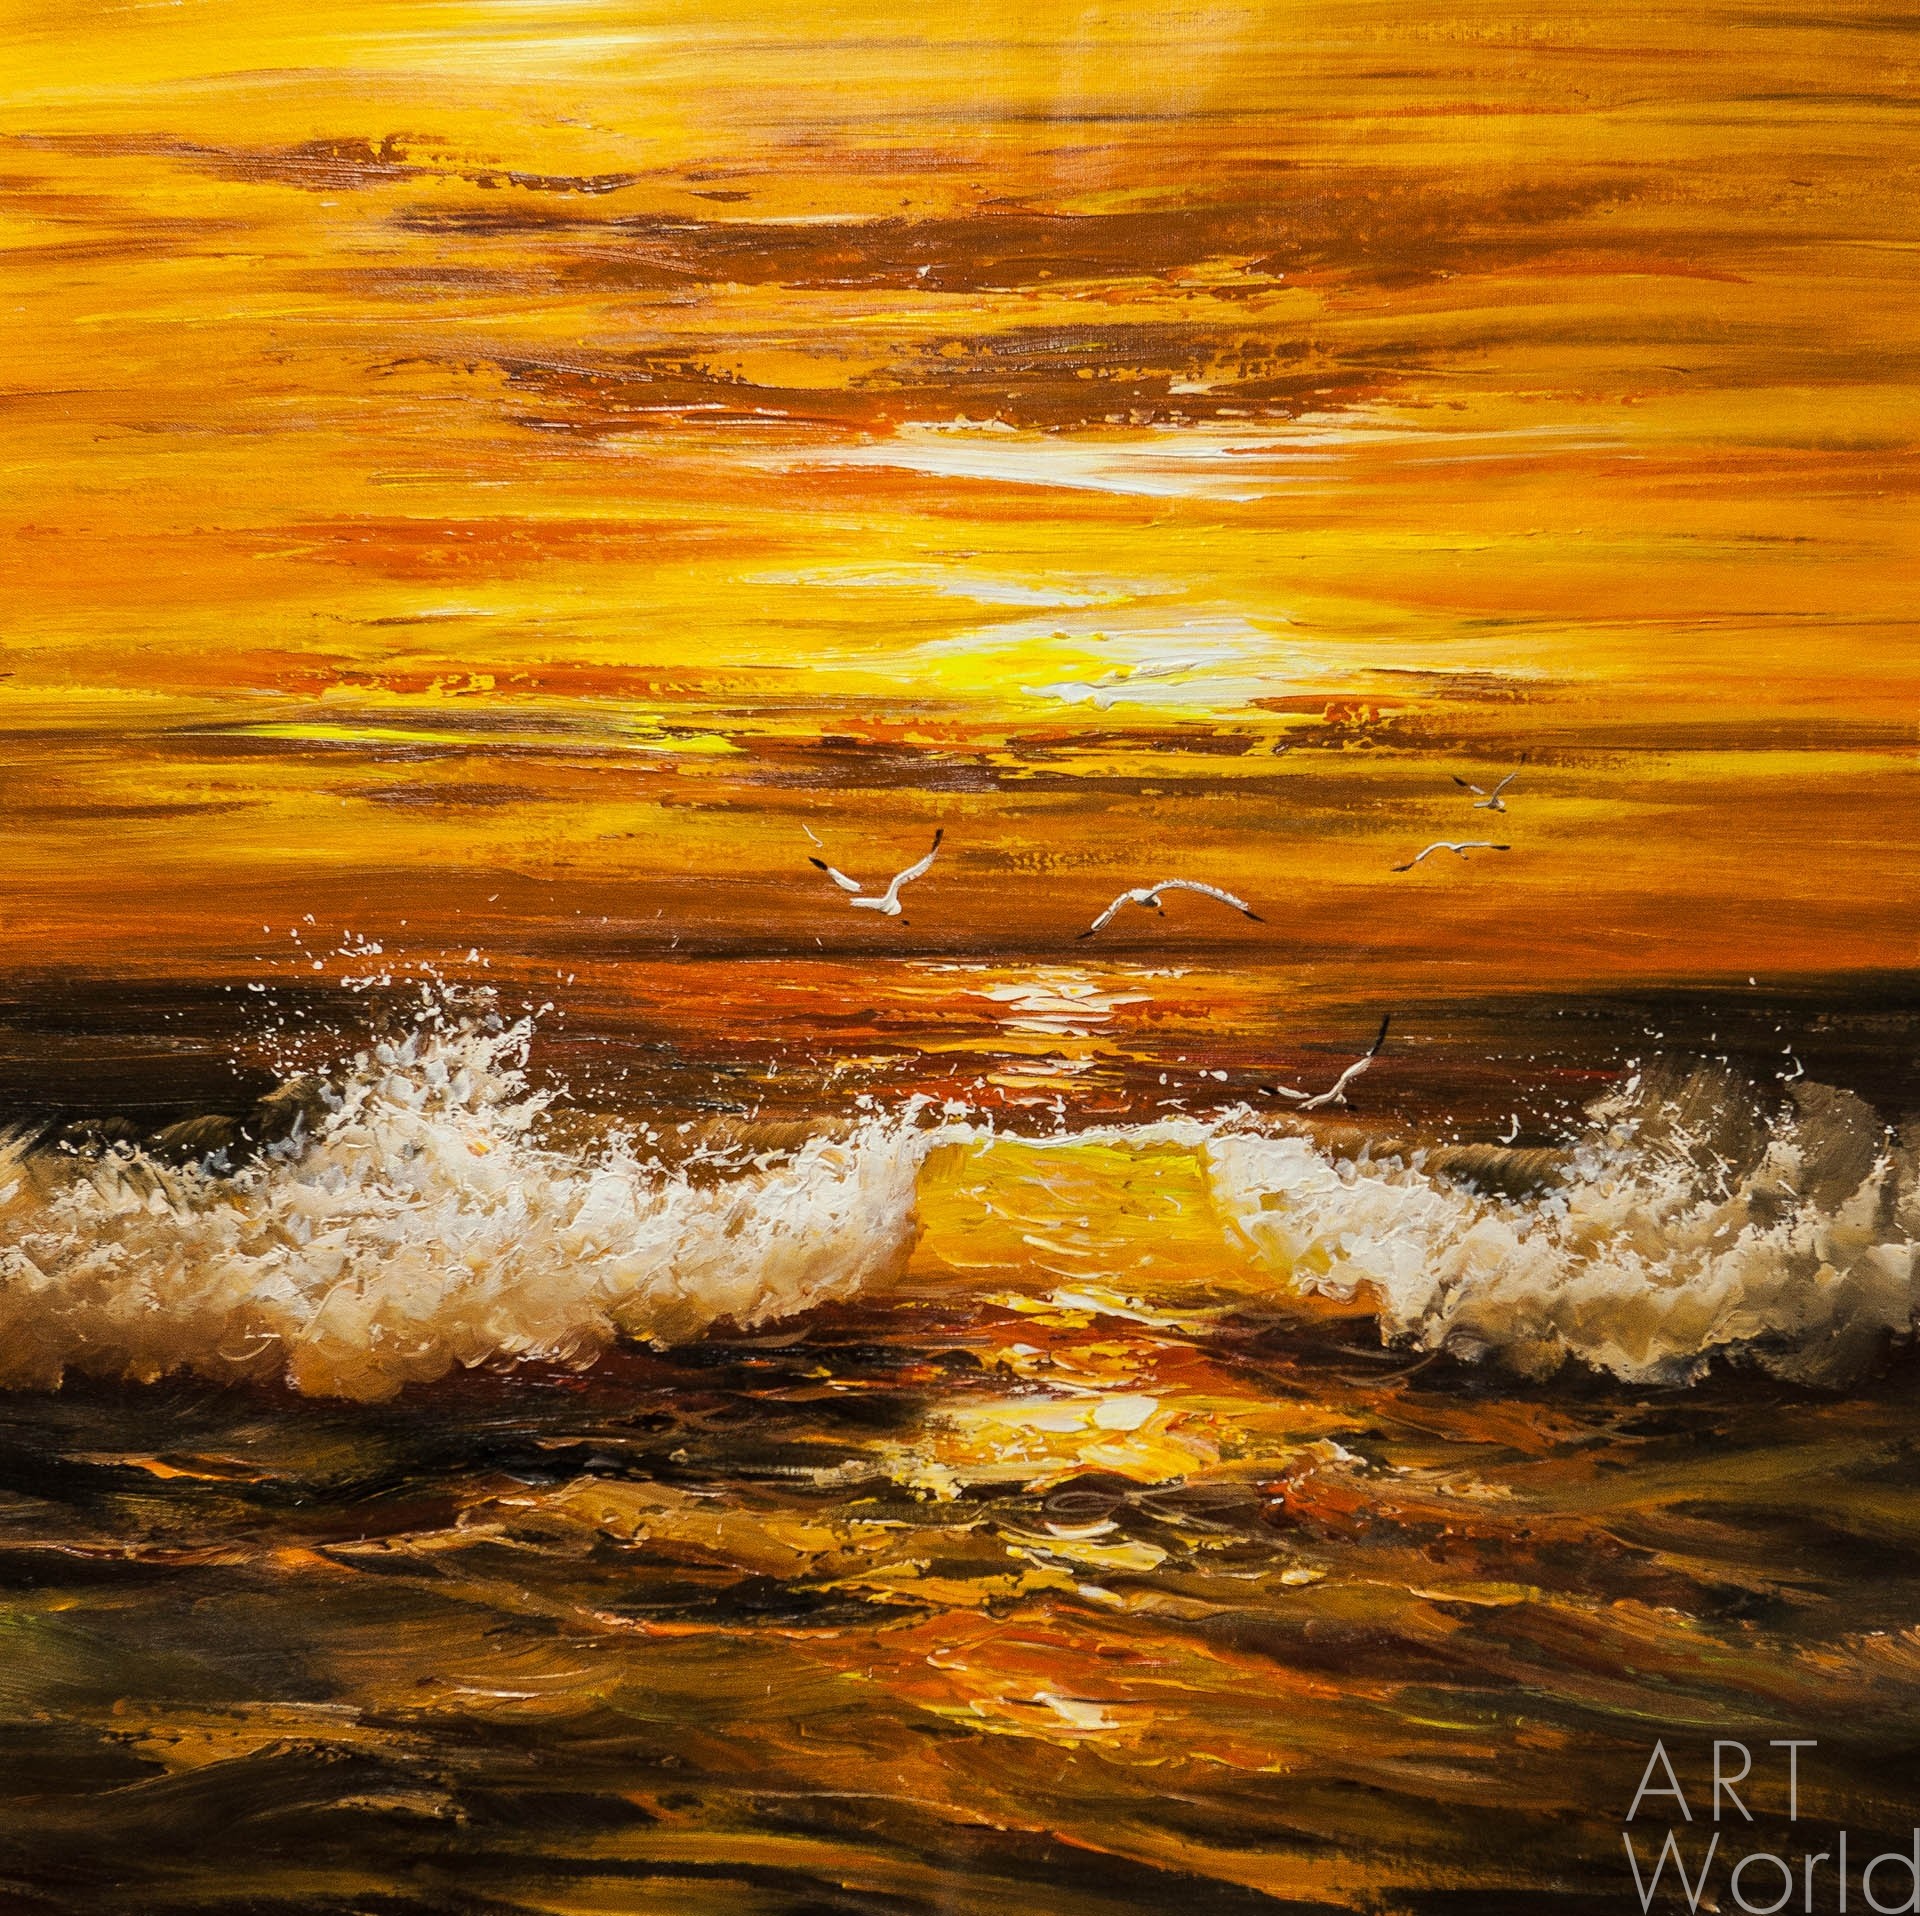
picture, water, liquid, amber, afterglow, orange, fluid, sunset, sunrise, dusk, People in nature, natural landscape, wood, horizon, wind wave, landscape, calm, sun, red sky at morning, heat, evening, wave, ocean, reflection, lake, wind, tide, coast, sound, rectangle, happy, pattern, astronomical object, visual arts, sea, art